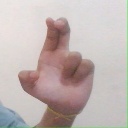
अक्षर: आ